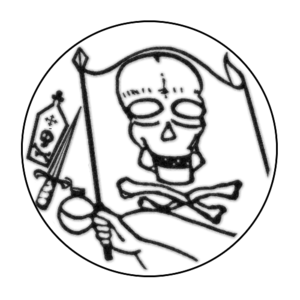
La Main noire, ou L'Union ou la Mort, était une société secrète nationaliste serbe fondée en Serbie en mai 1911, essentiellement composée de Serbes.